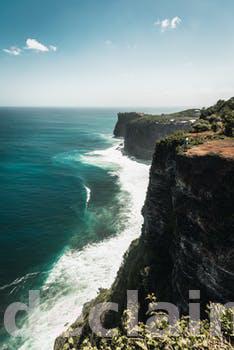
Label: Watermark